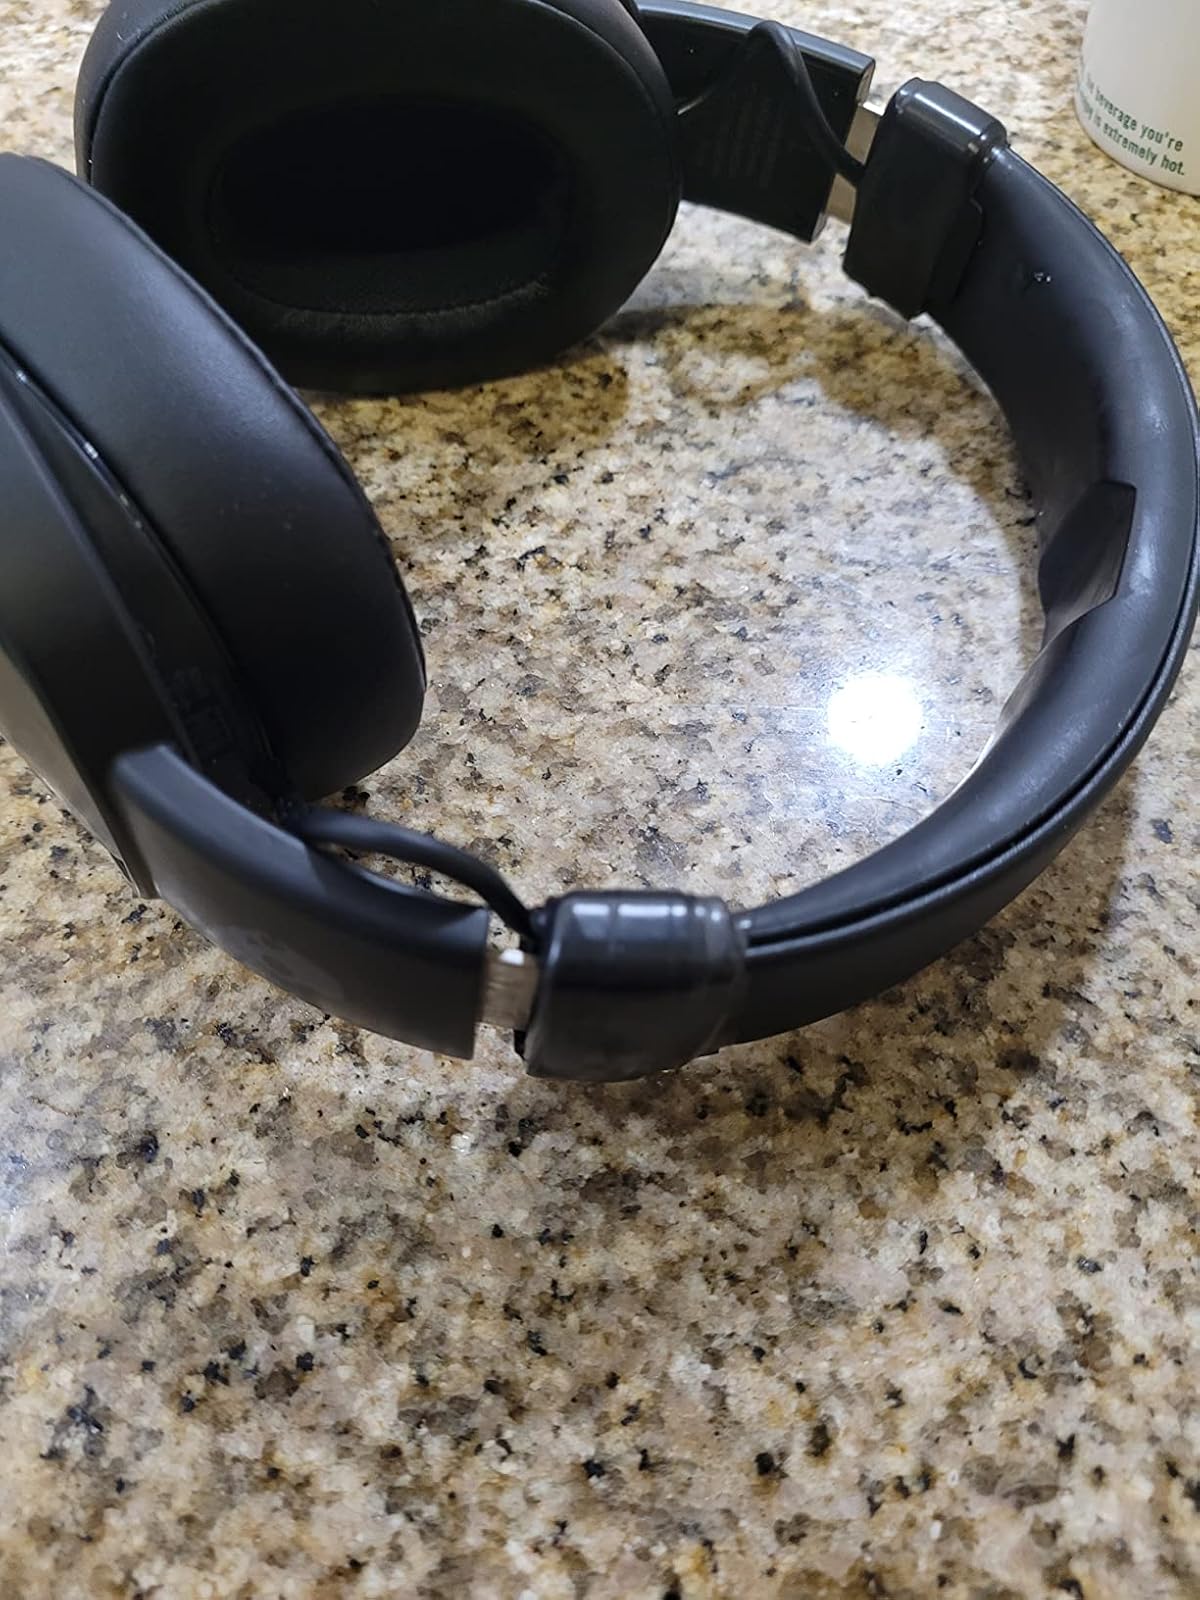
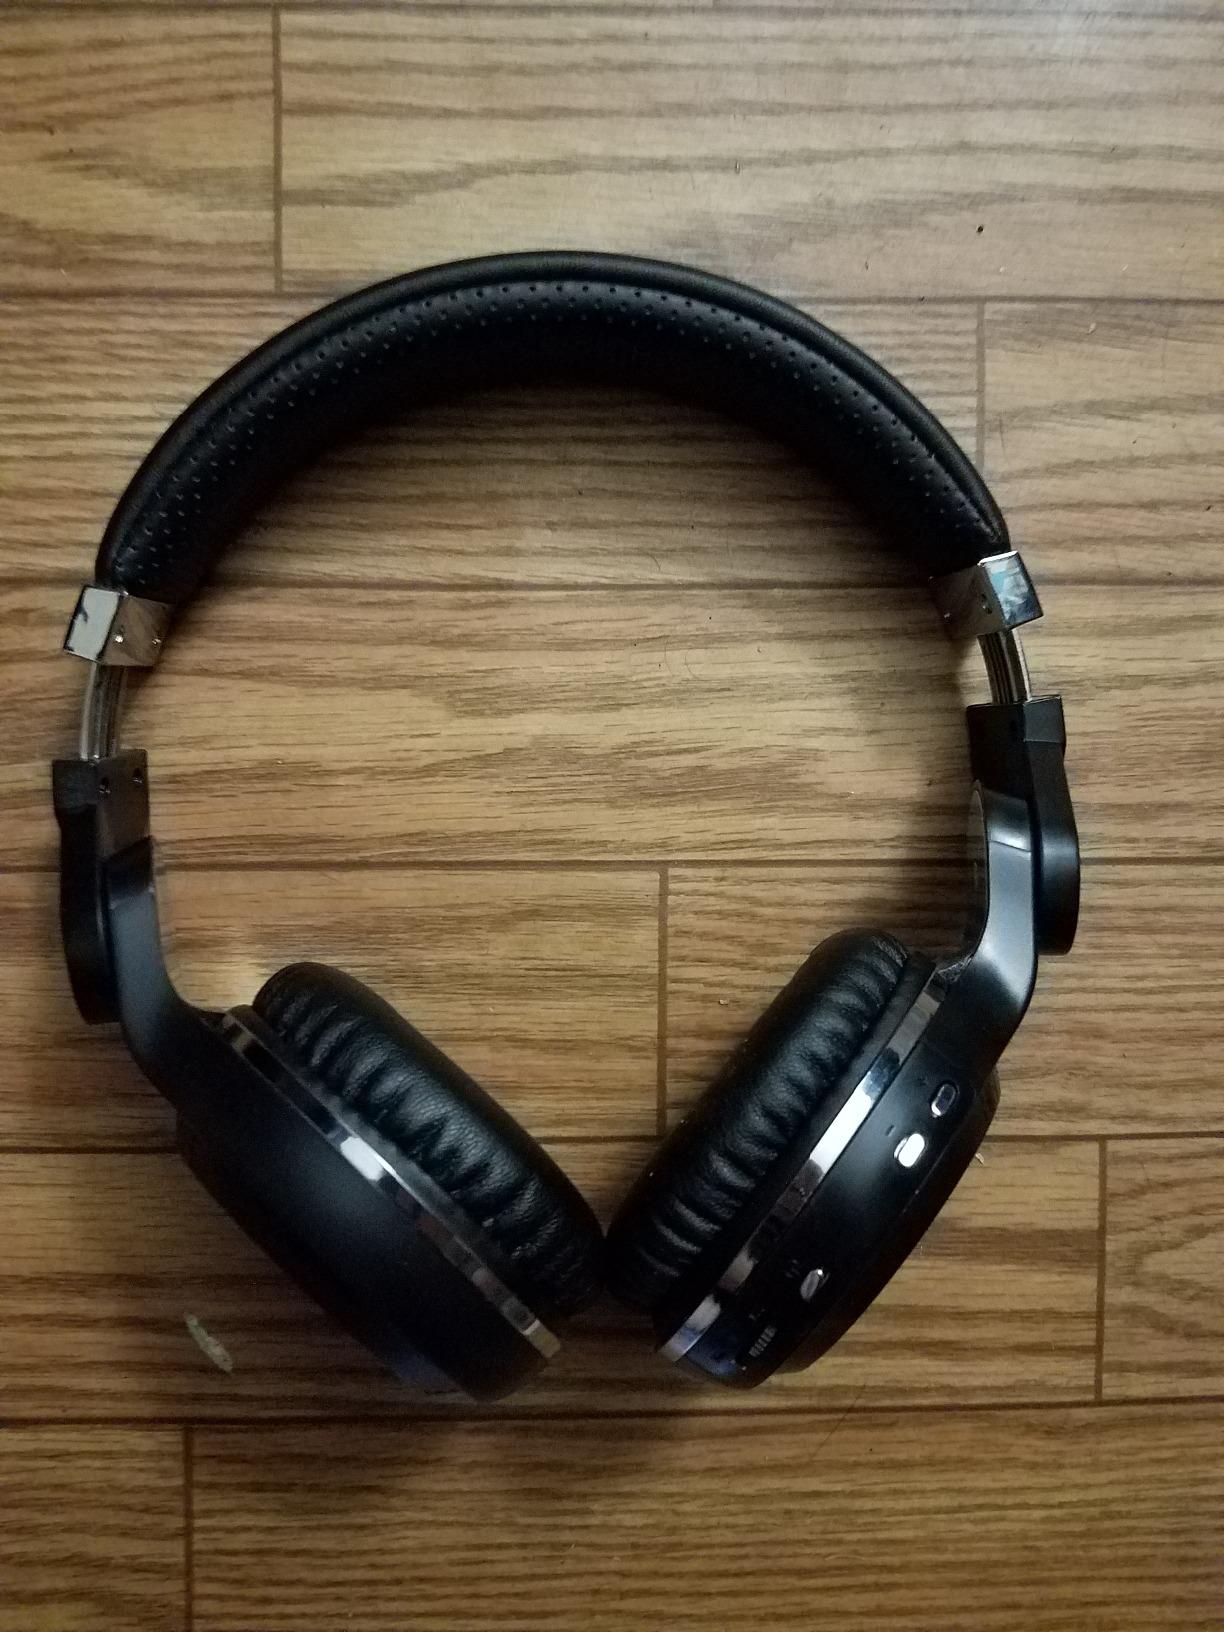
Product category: headphones
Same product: no